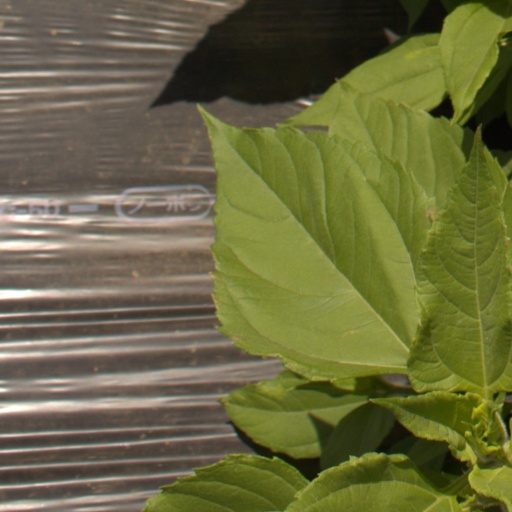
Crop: Jerusalem artichoke